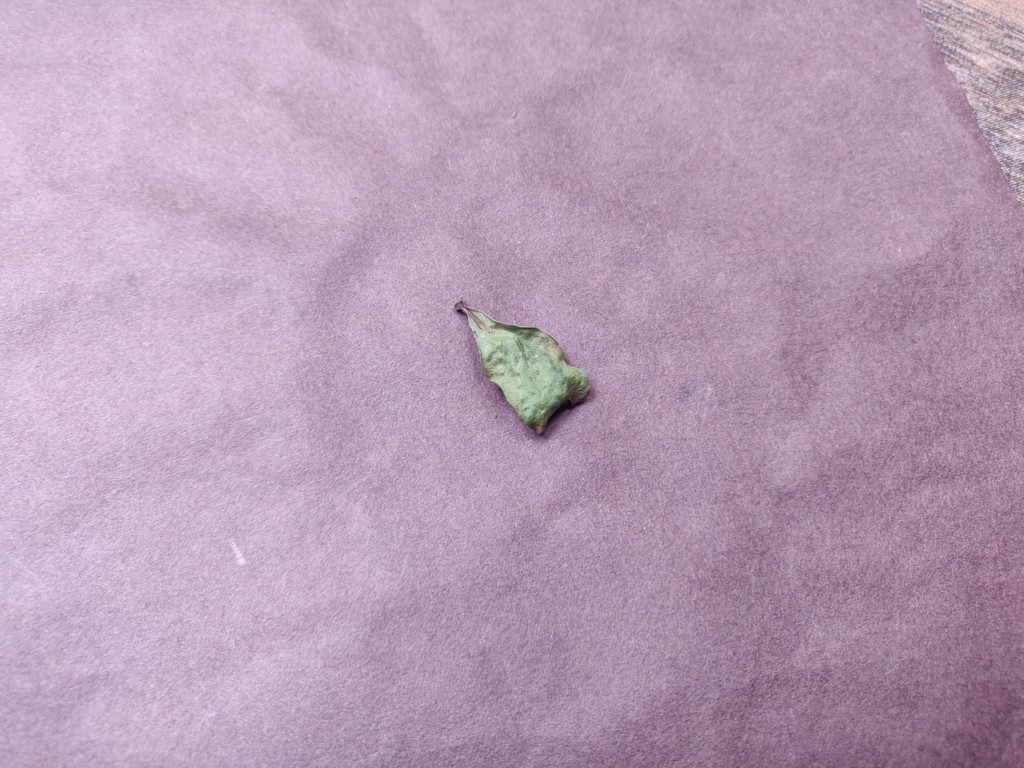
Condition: Dried
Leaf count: single
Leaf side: unknown